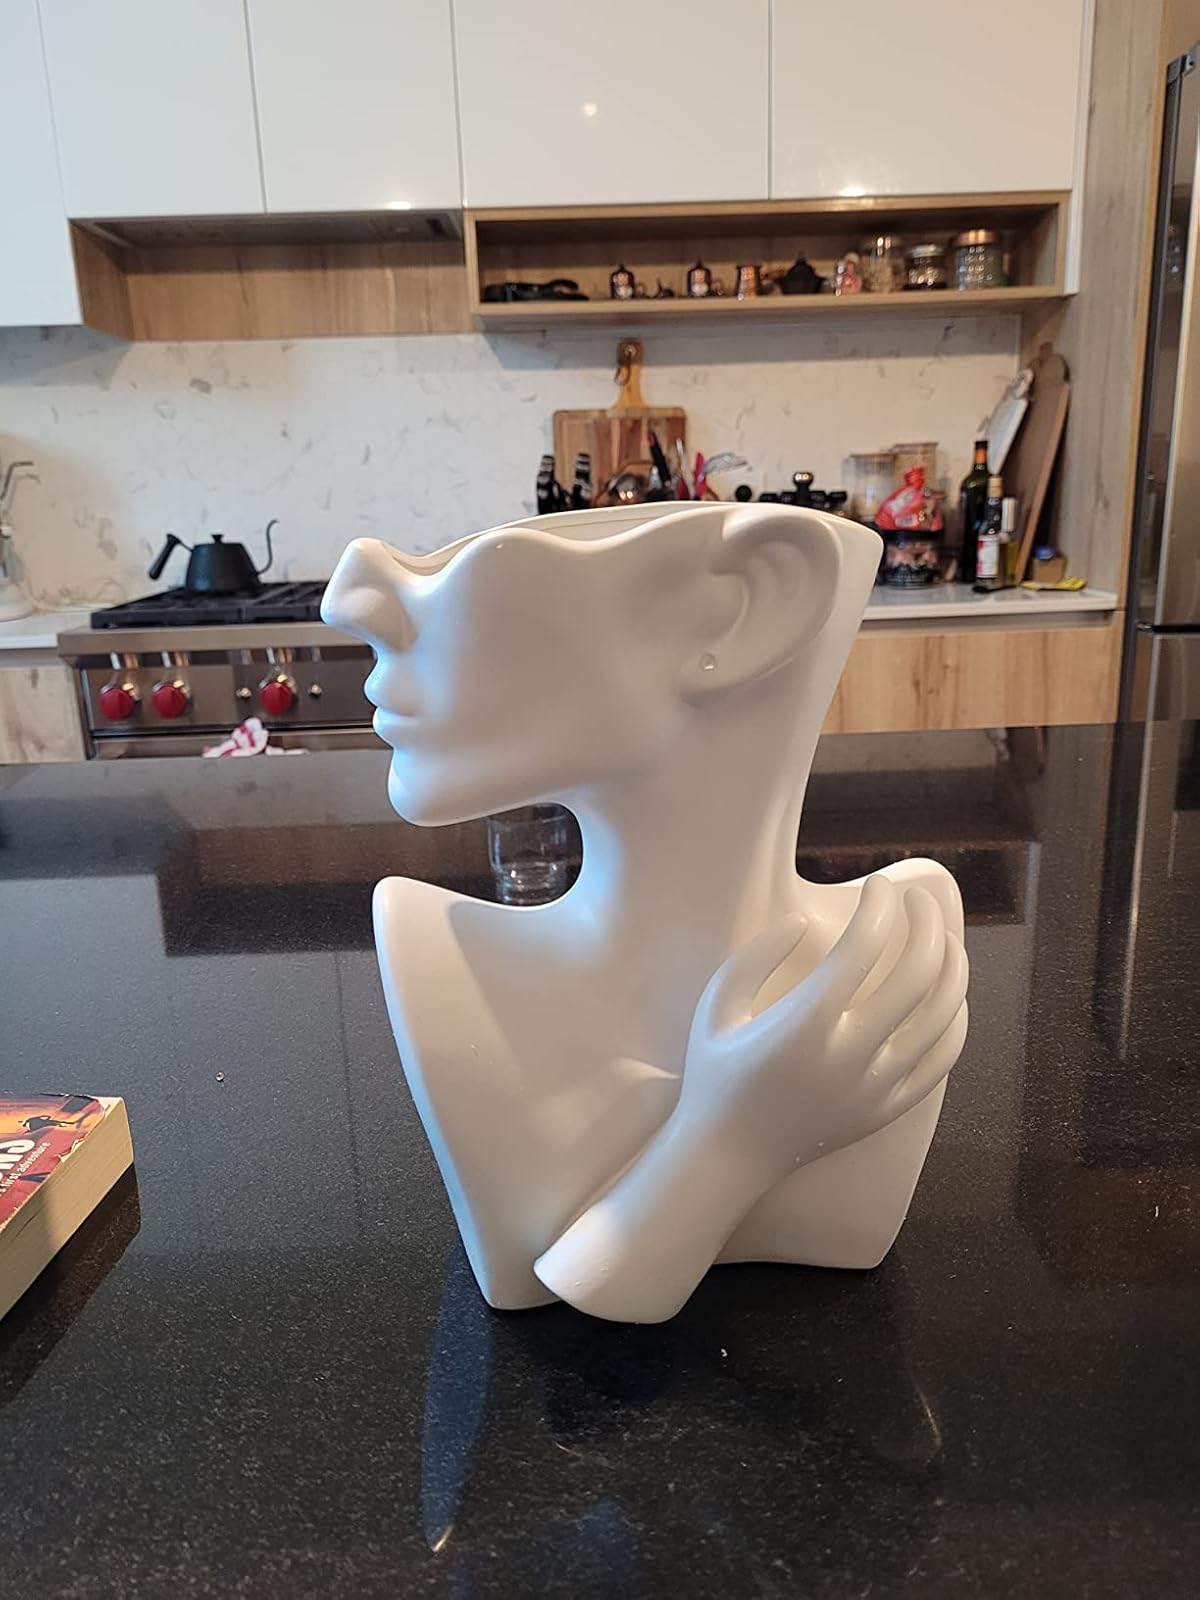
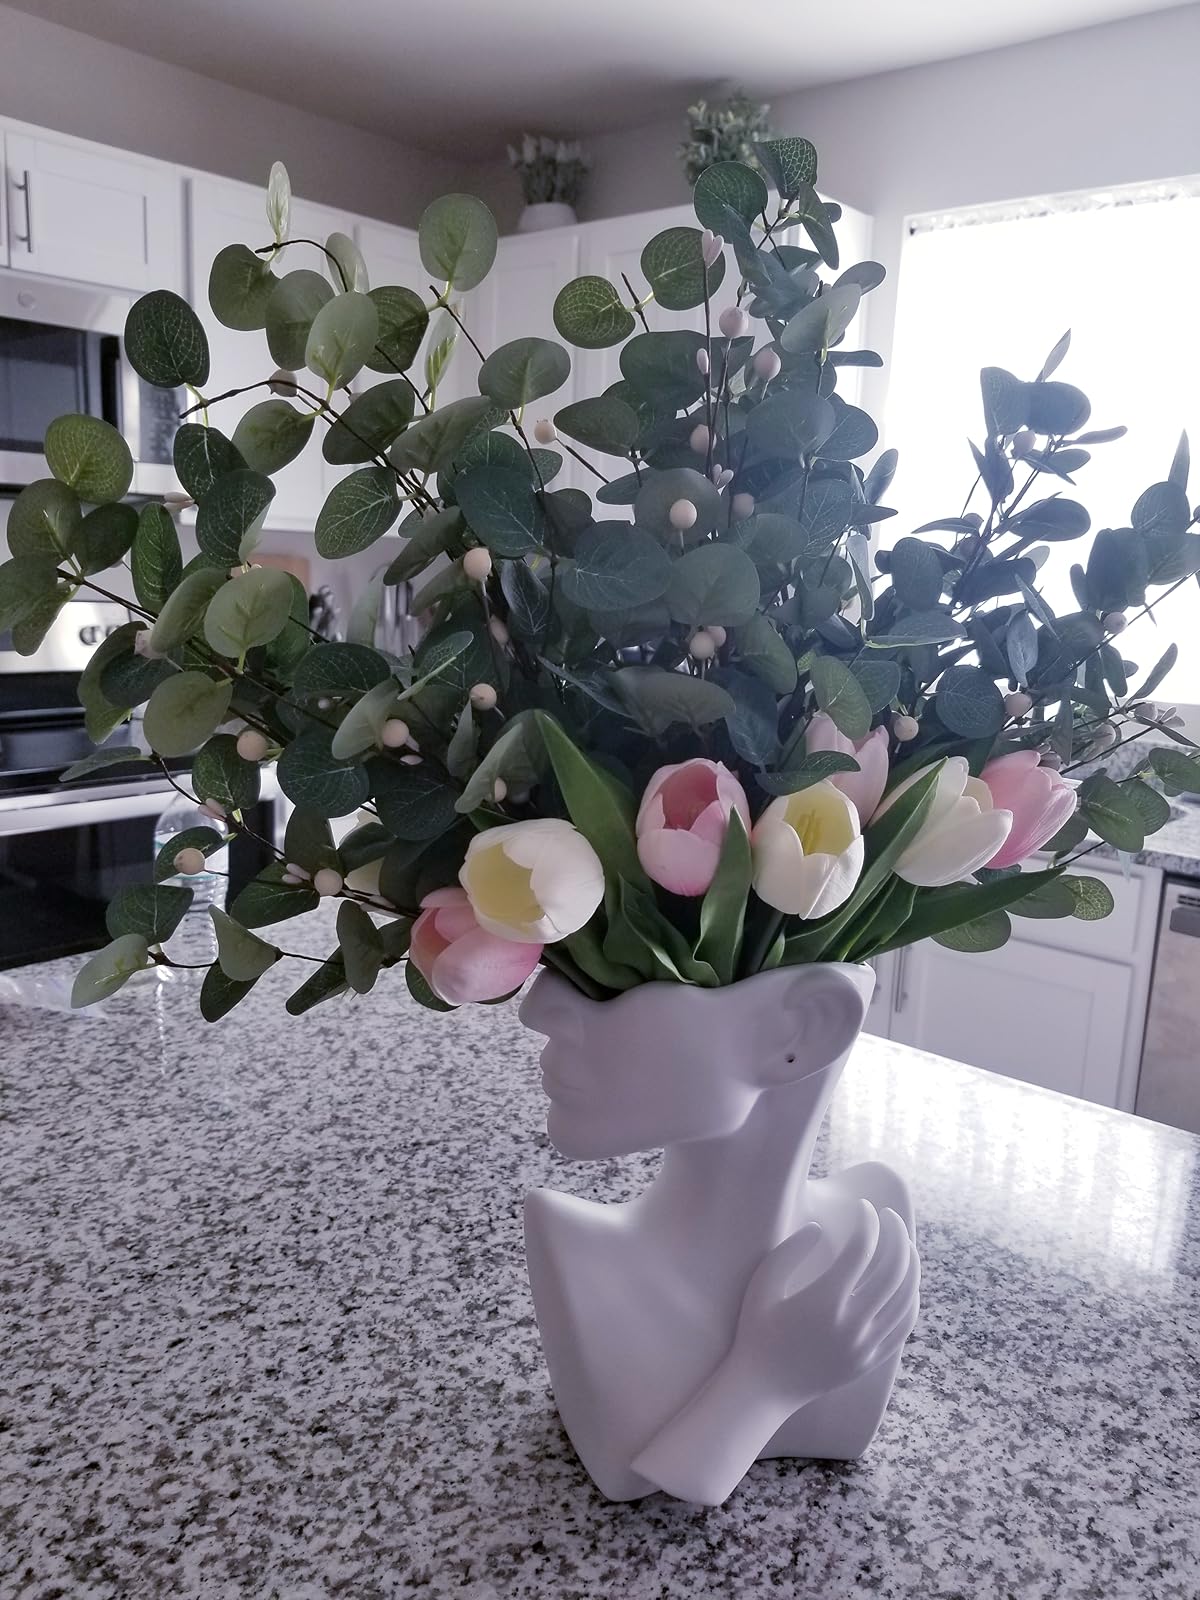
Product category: vase
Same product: yes